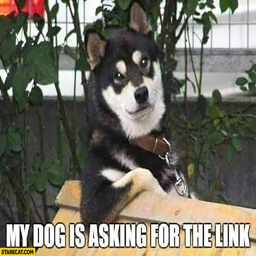
my dog is asking for the link